Hasune Station

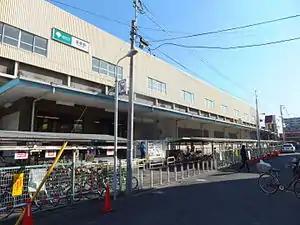
The station entrance in February 2016

is a railway station on the Toei Mita Line in Itabashi, Tokyo, Japan, operated by Toei Subway.